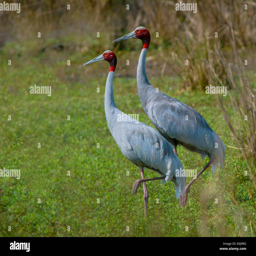
pair of biological species in a beautiful pose